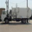
Label: truck